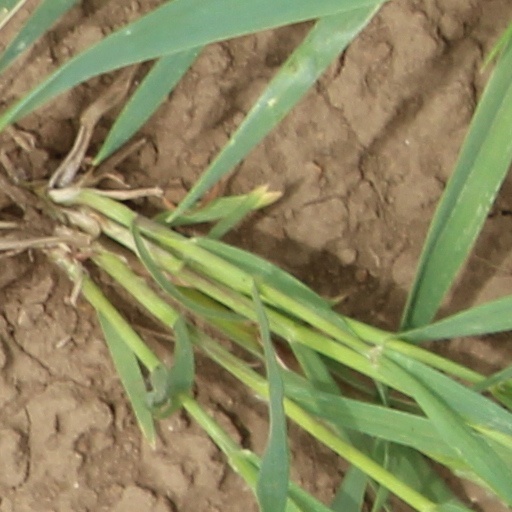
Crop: wheat